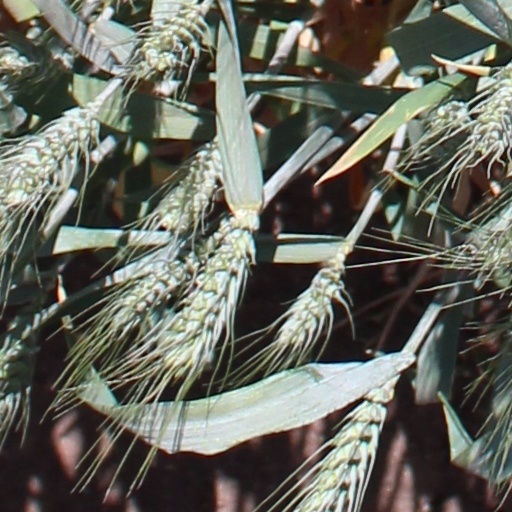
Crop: wheat